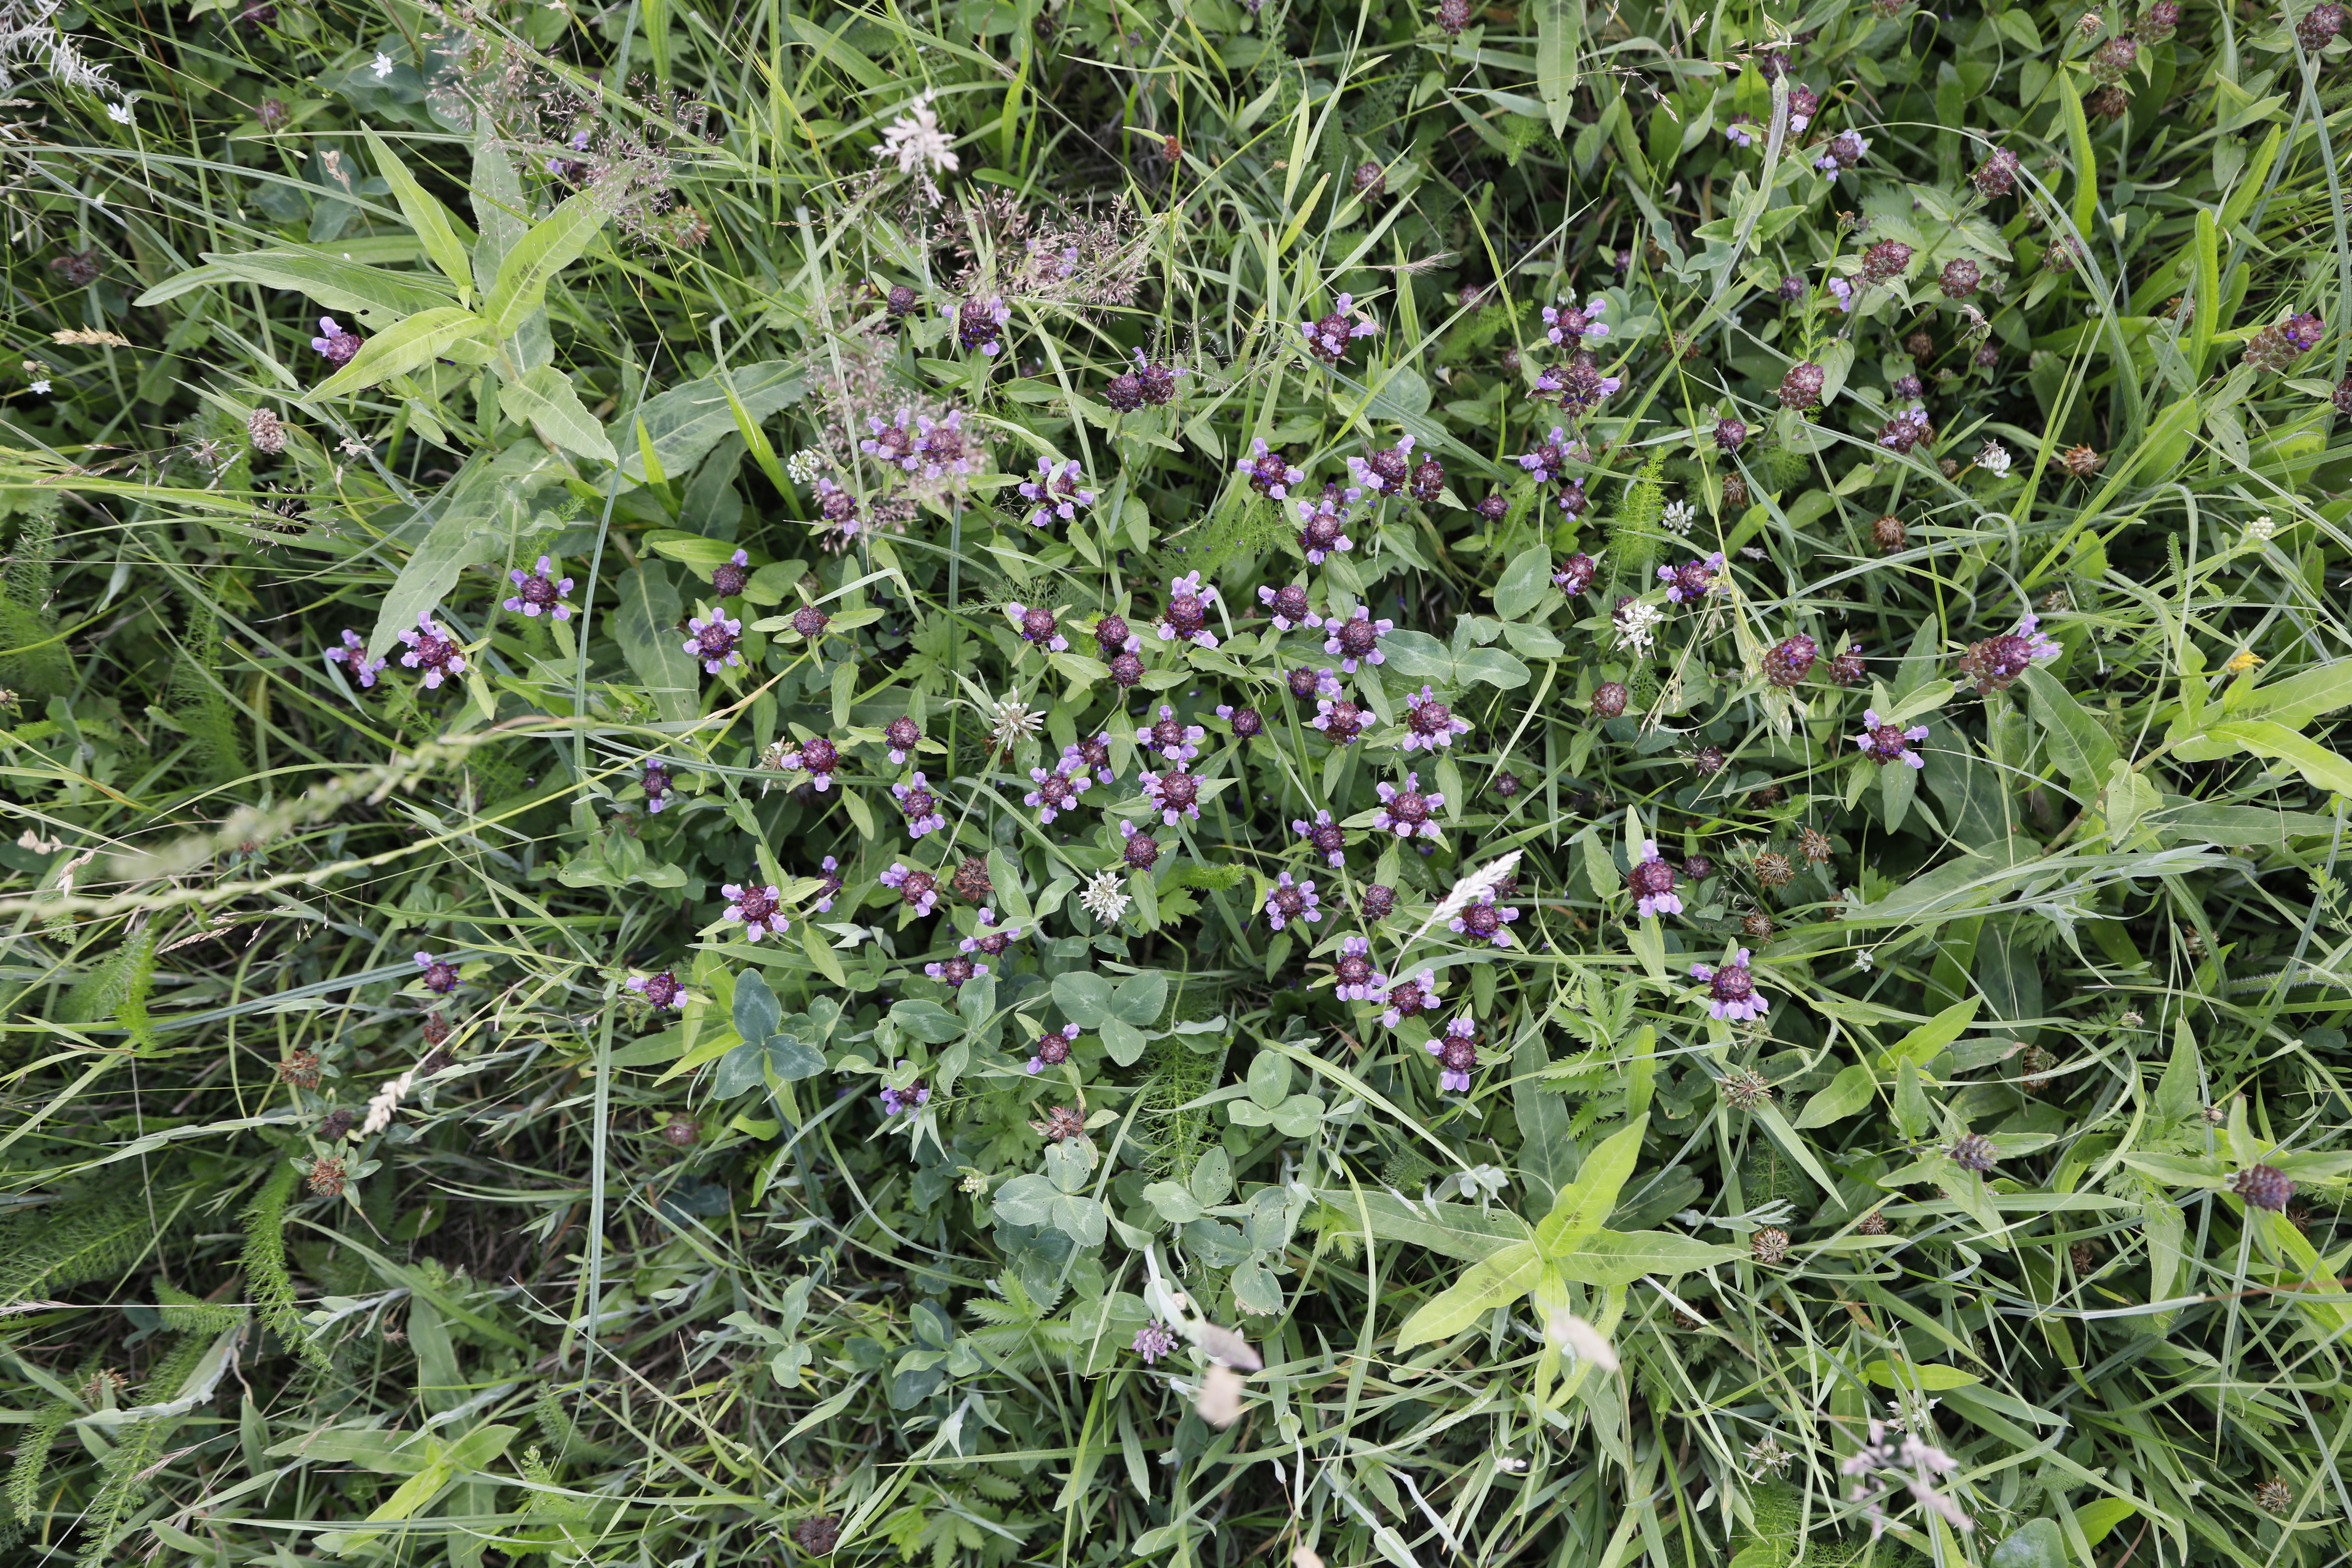
Plant species: Trifolium repens, Prunella vulgaris, Trifolium pratense